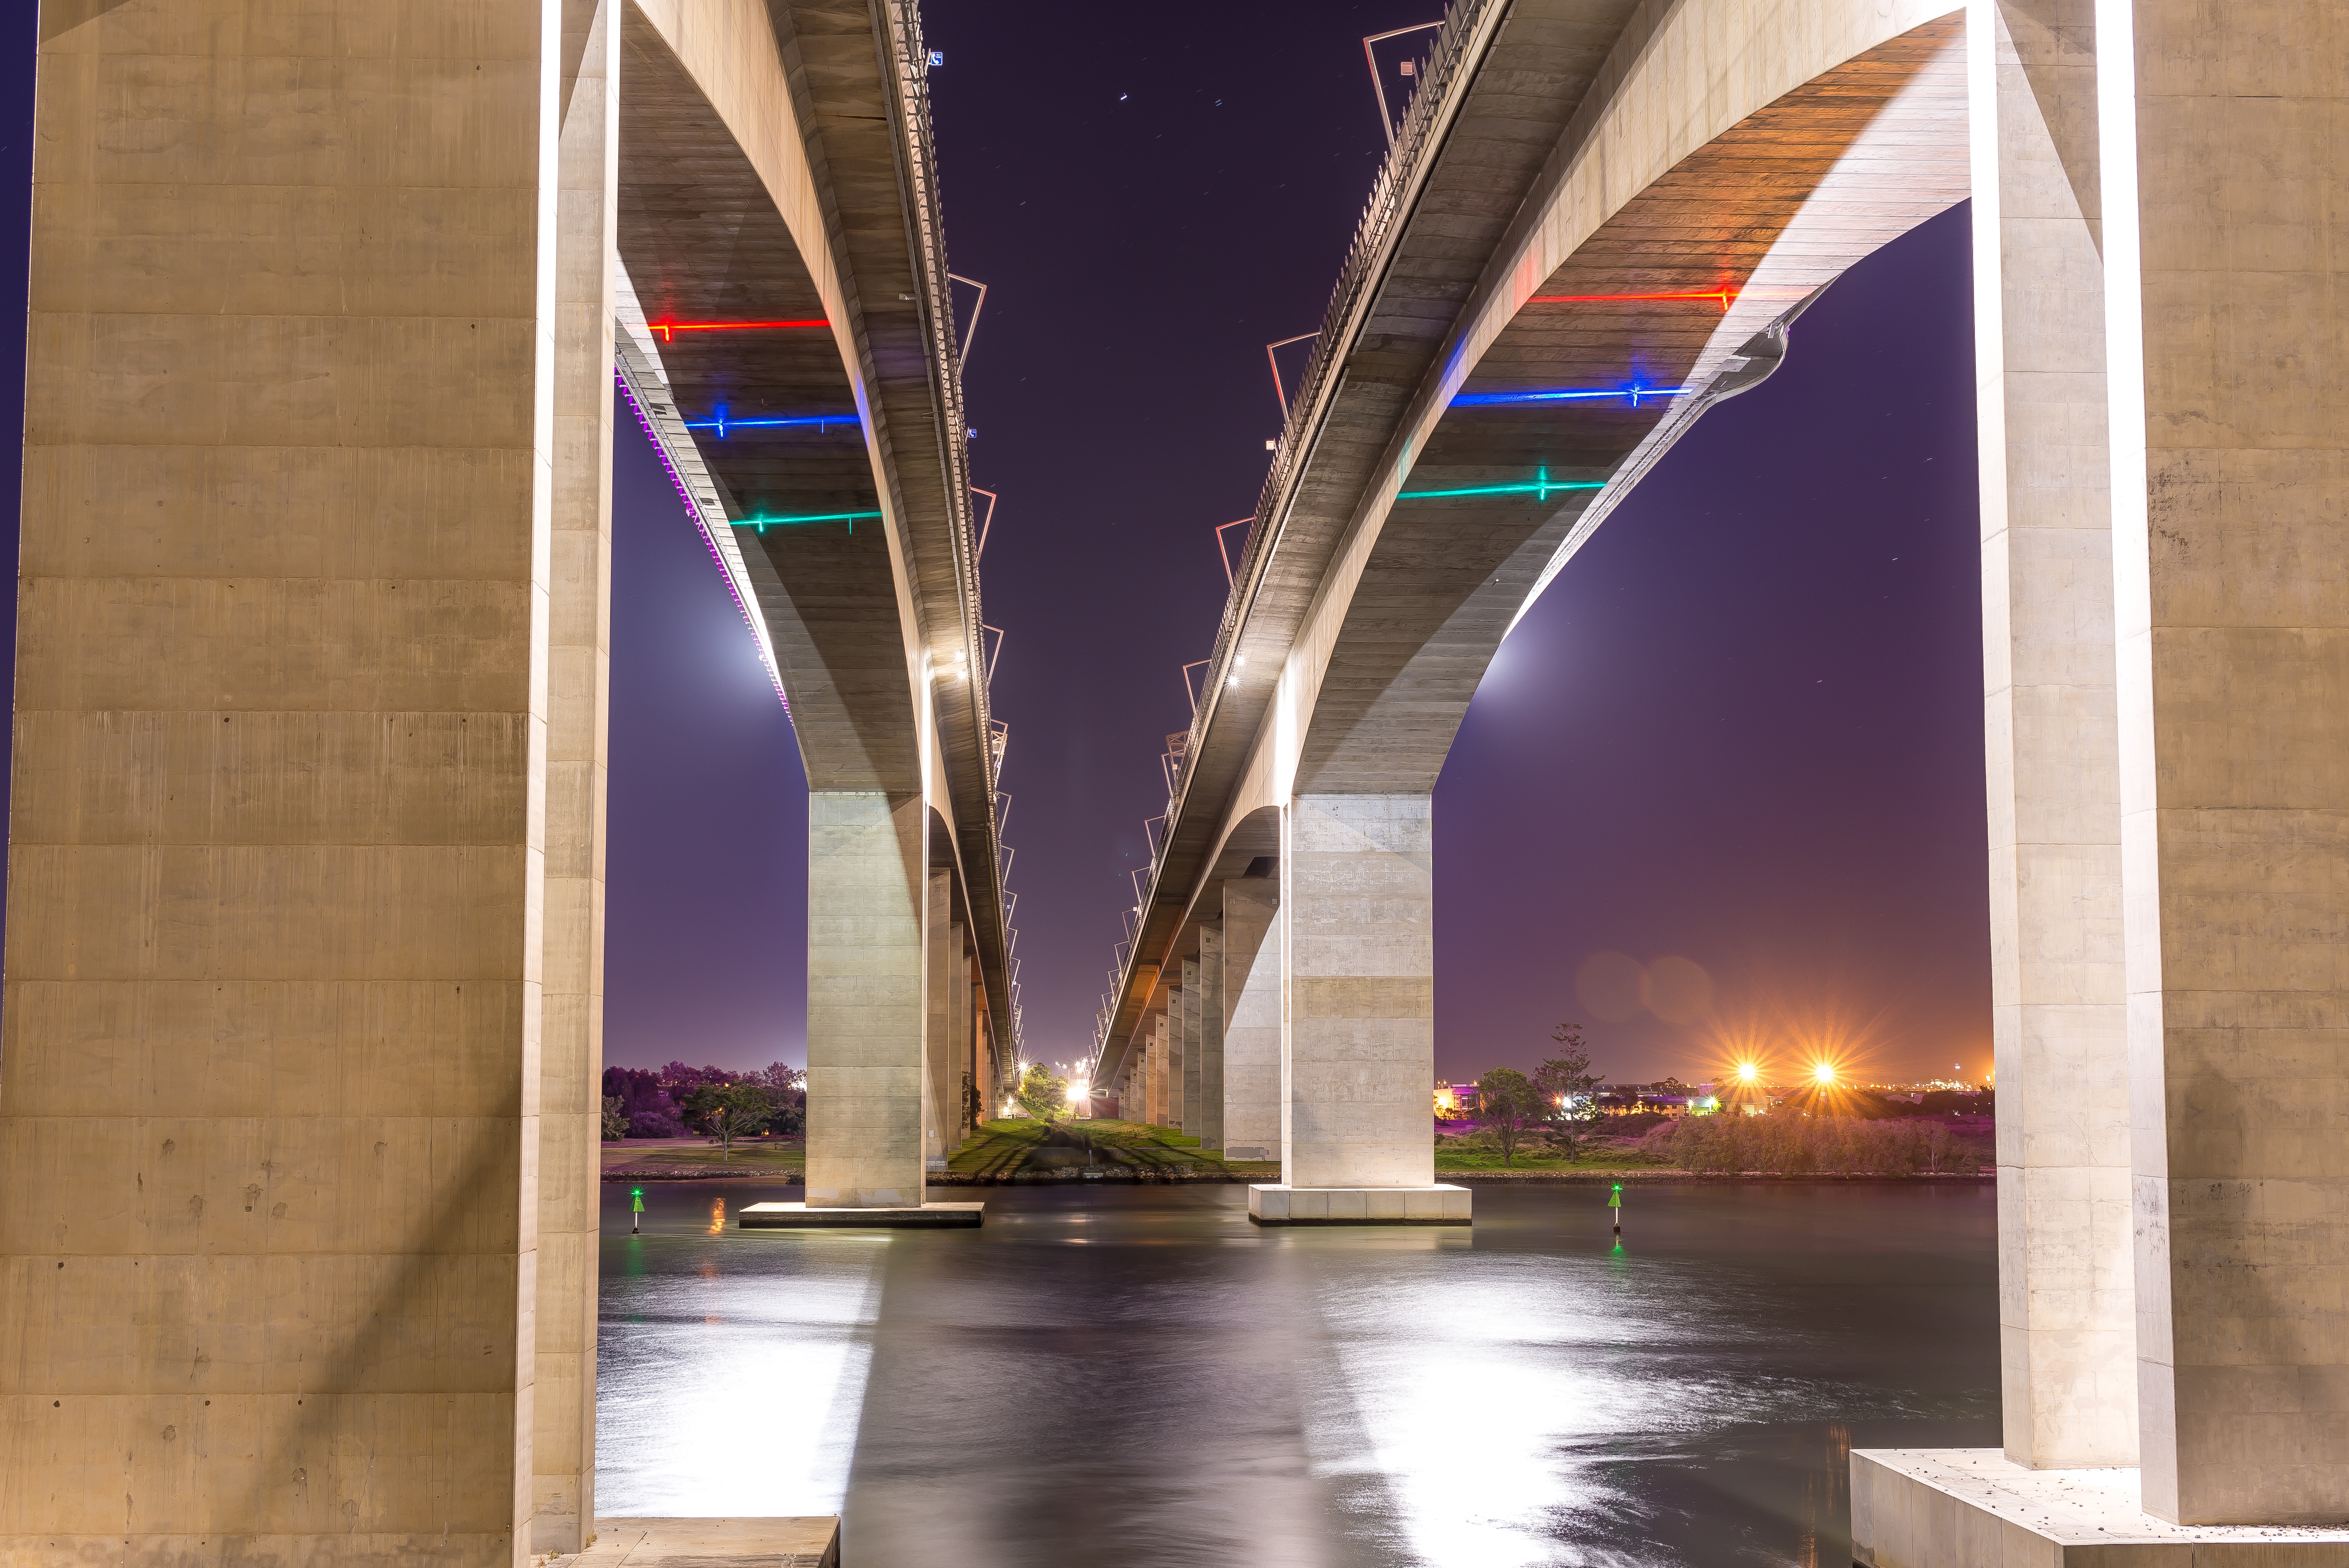
light, architecture, structure, bridge, night, cityscape, arch, reflection, color, landmark, lighting, symmetry, gateway bridge, bridge crossing, urban area